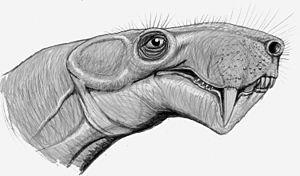
Inostrancevia est un genre éteint de très grands thérapsides carnivores, appartennant au sous-ordre également éteint des gorgonopsiens, ayant vécu vers la fin du Permien, il y a environ 265 Ma, avant de s'éteindre lors de l'extinction Permien-Trias, il y a 252.3 millions d'années. Ses restes furent retrouvés à l'époque dans l'Empire russe, puis le genre a été décrit dans les années 1920 peu avant la période stalinienne en URSS.
Les Inostrancéviinés sont une sous-famille éteinte de Thérapsides gorgonopsiens ayant vécu durant le Permien supérieur. Seuls deux genres sont connus, tous deux de Russie, ex-Union soviétique.